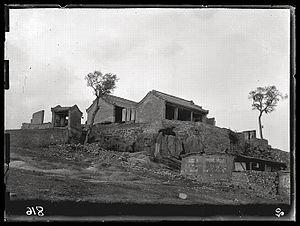
Temple de Meng Jiangnü à Shanhaiguan
Meng Jiangnü est l'héroïne d'une légende chinoise très populaire. Elle est l'une des « quatre grandes légendes » chinoises, avec la légende du serpent blanc, la romance de Liang Shanbo et Zhu Yingtai et la légende du Bouvier et de la Tisserande.